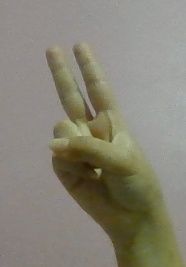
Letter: taa